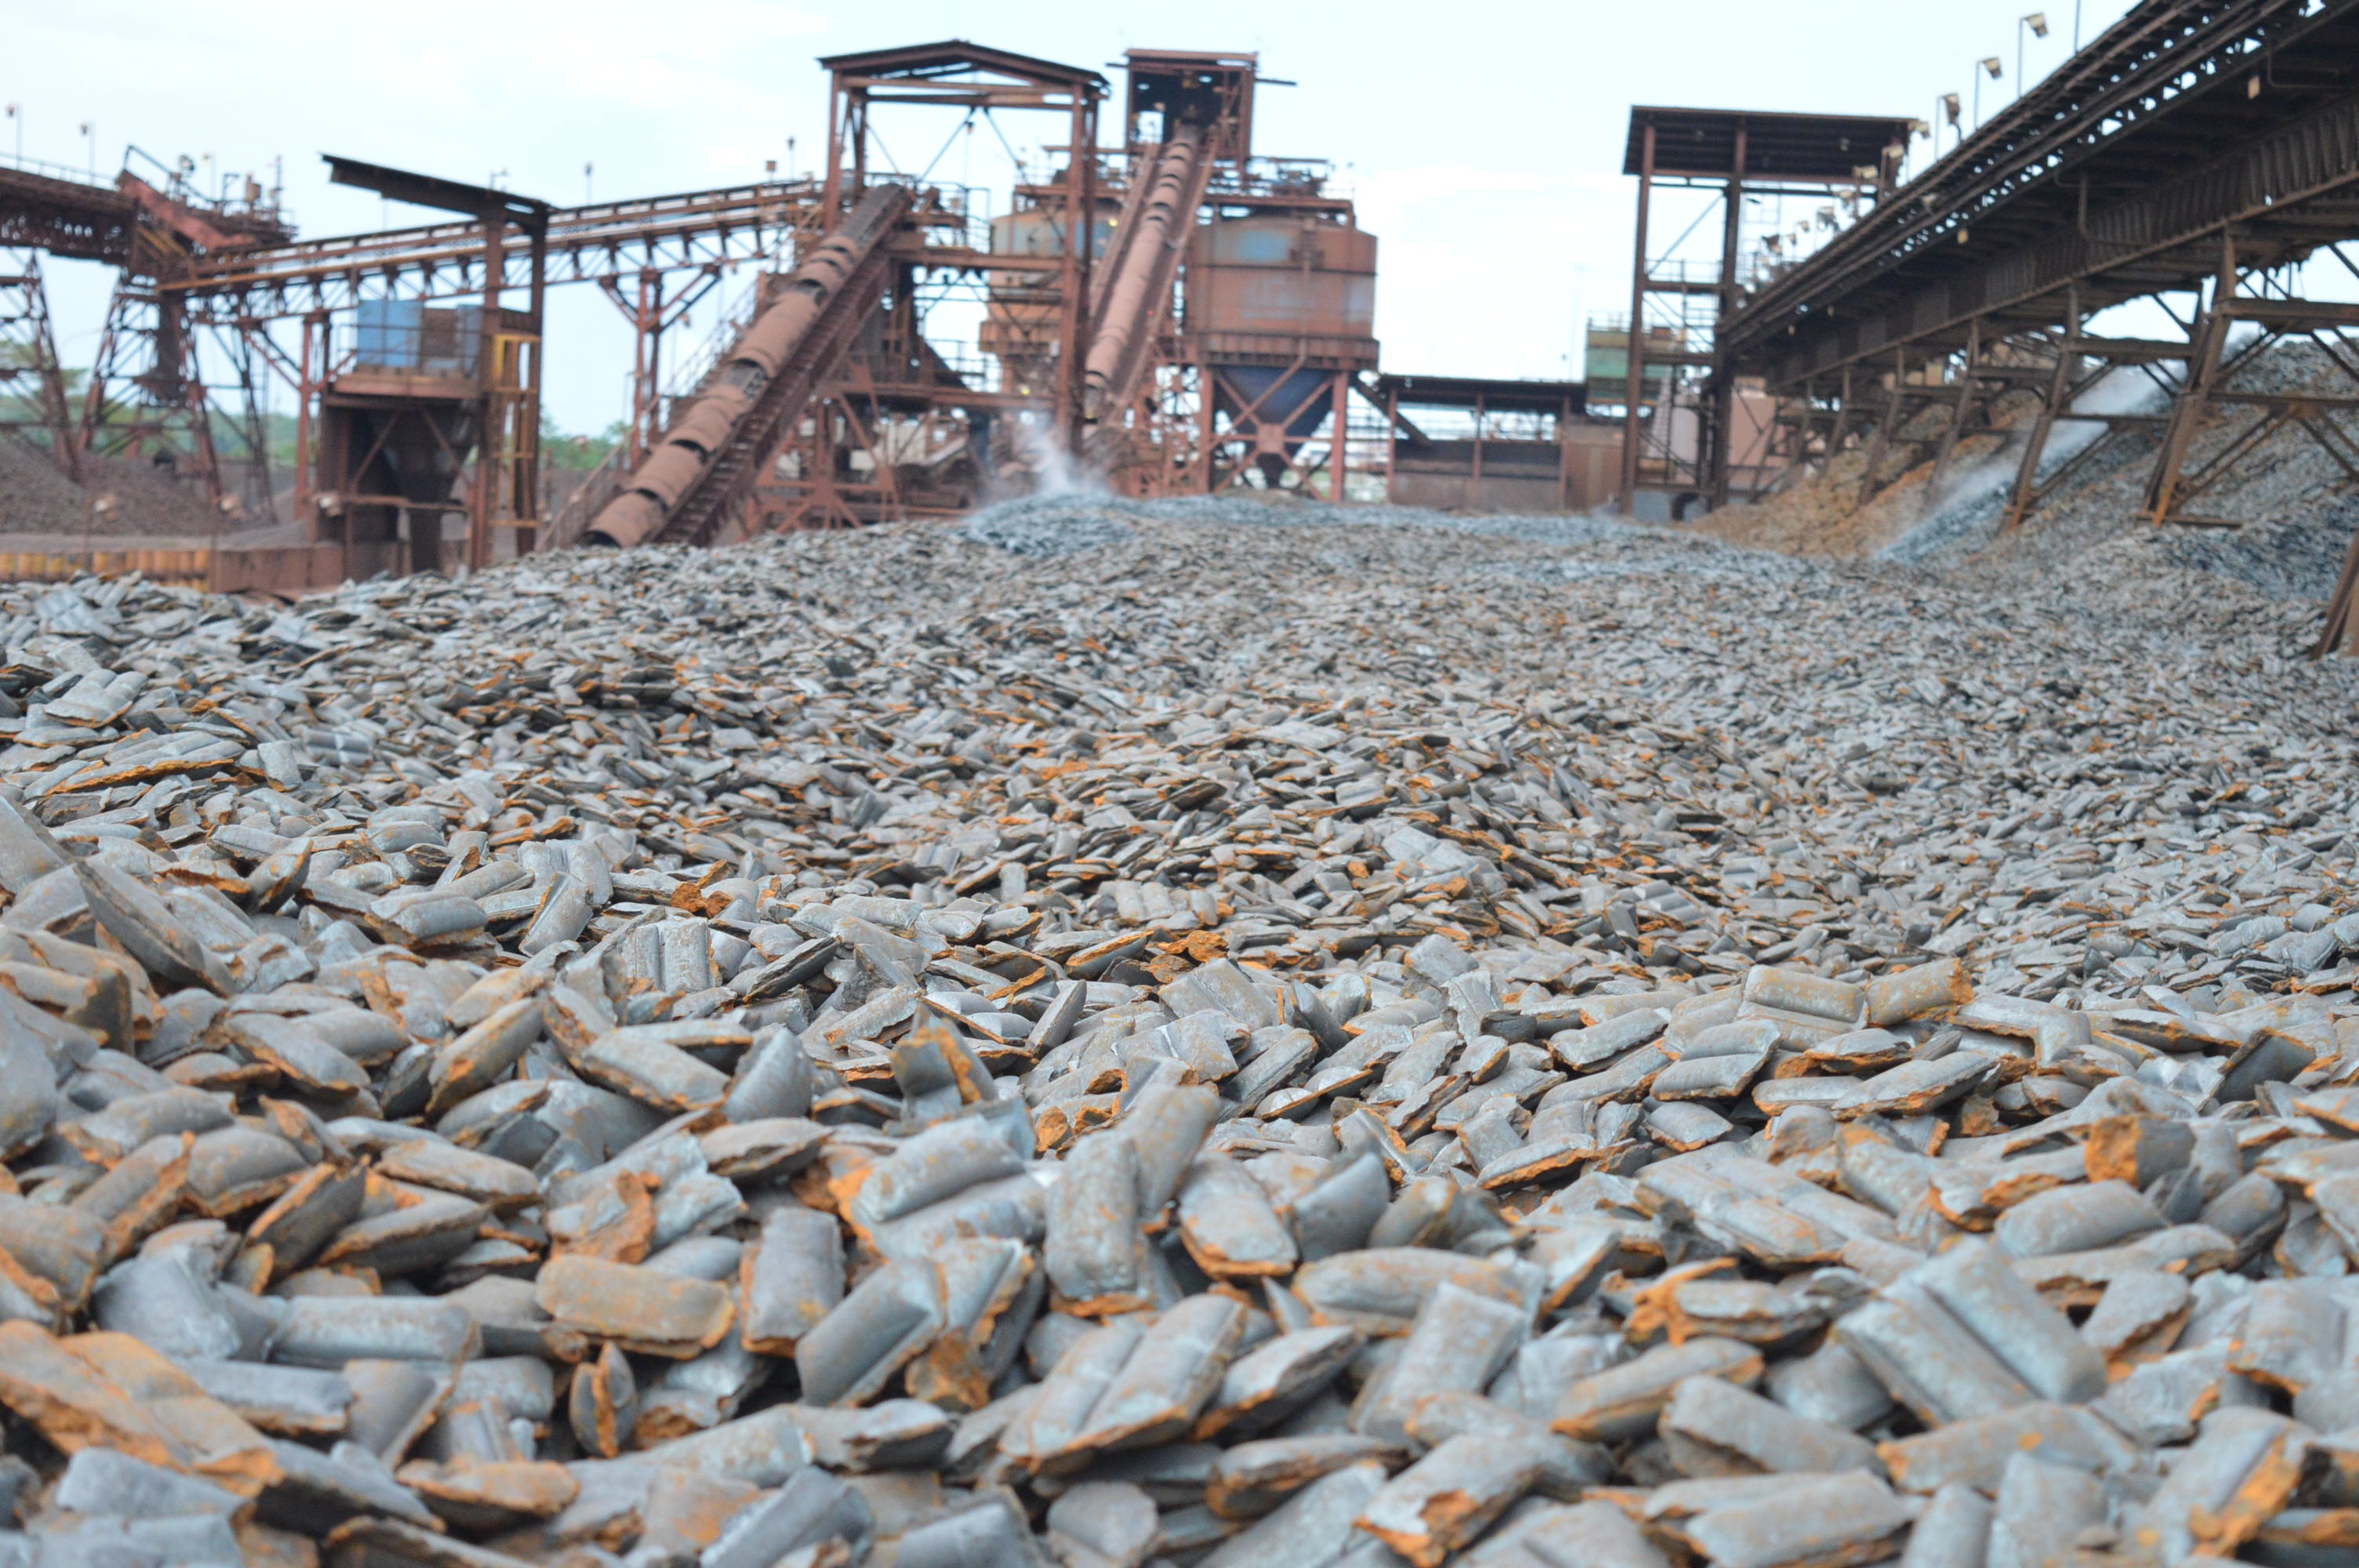
wood, material, rubble, waste, iron, demolition, scrap, industries, briquettes